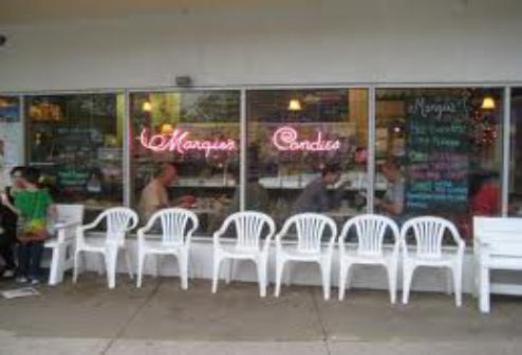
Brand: margie's candies
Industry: Food